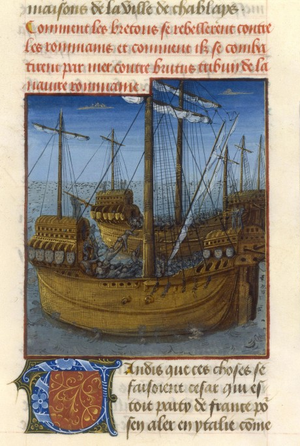
Enluminure du XVème Siècle, Bataille du Morbihan en 56 avant JC
5000 av. J.-C.-3500 av. J.-C. : L'homme de « Teviec » habite la côte sud et vit de coquillages et de pêche.
La guerre des Vénètes désigne un conflit qui s'est déroulé en 56 av. J.-C. entre la République romaine et les Vénètes, peuple de Gaule celtique, à la tête d'une coalition de peuples armoricains. Cette guerre se déroule dans le cadre de la Guerre des Gaules menée par Jules César, elle se conclut par la victoire des Romains après une bataille navale ayant lieu au large de l'actuel département du Morbihan. La bataille nommée parfois anachroniquement « du Morbihan » ou « de Vannes » s'est déroulée dans un espace géographique encore inconnu, néanmoins l'hypothèse la plus répandue la place au large de la presqu'île de Rhuys.